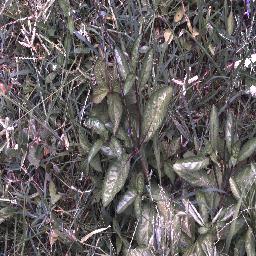
Label: snake_weed